History of rail transport

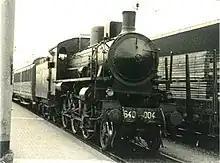
An Italian FS 640 steam locomotive

The takeoff stage of economic development came with the railroad revolution in the 1840s, which opened up new markets for local products, created a pool of middle managers, increased the demand for engineers, architects and skilled machinists and stimulated investments in coal and iron. Political disunity of three dozen states and a pervasive conservatism made it difficult to build railways in the 1830s. However, by the 1840s, trunk lines did link the major cities; each German state was responsible for the lines within its own borders. Economist Friedrich List summed up the advantages to be derived from the development of the railway system in 1841: